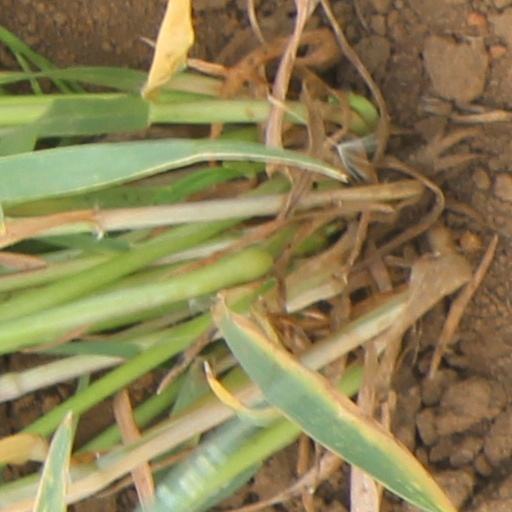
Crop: wheat